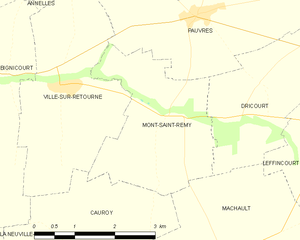
Carte des communes françaises: Mont-Saint-Remy